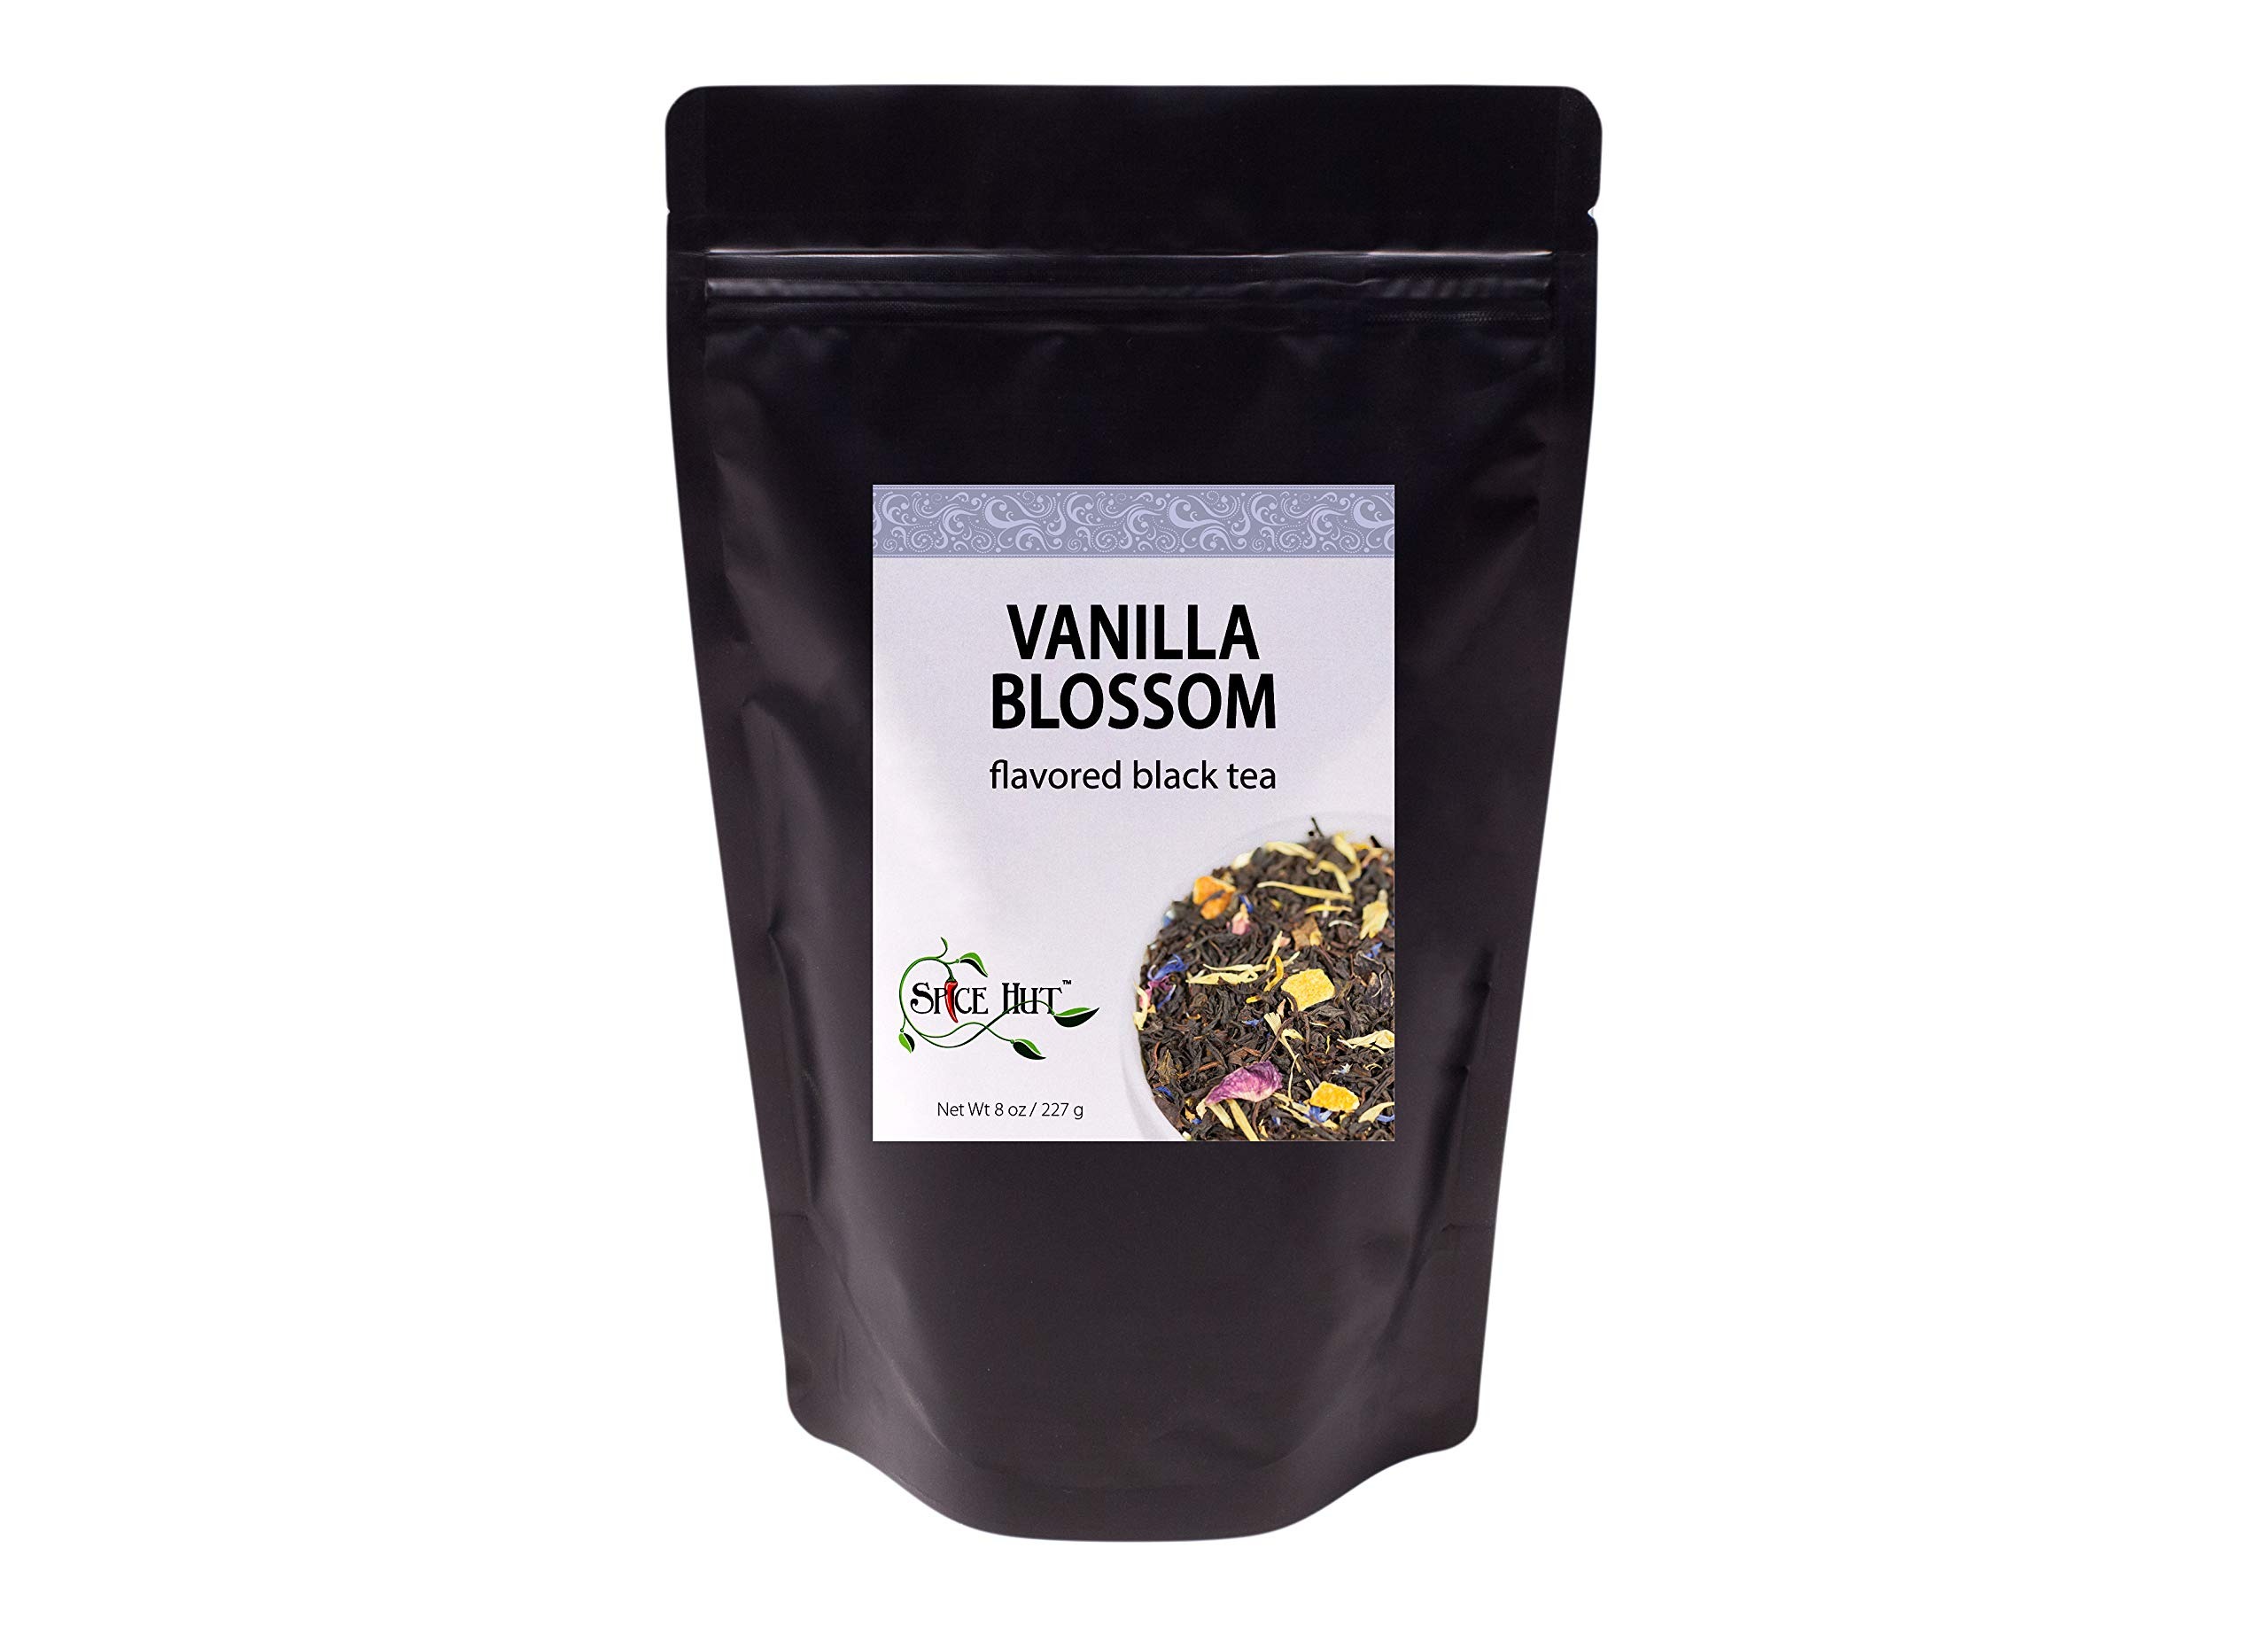
Item Name: Vanilla Blossom, Loose Leaf Flavored Black Tea - Caffeinated | bulk 8oz, 80-100 cups | The Spice Hut, First Sip of Tea
Bullet Point 1: REFRESHING -- This tea invokes all the feelings of a bright sunny day. The refreshing citrus fruit blends ever so smoothly with Madagascar Vanilla while notes of fresh rose blossoms fill your senses with summertime
Bullet Point 2: PURE INGREDIENTS -- Pink & Red Rose Petals, dried Orange, and Madagascar vanilla; no fillers, dustings, or artificial flavoring
Bullet Point 3: POWERFUL ANTIOXIDANTS -- Black Tea contains Polyphenols, Catechins, Theaflavins, and Thearubigins; Also contains Flavonoids, which are found in vegetables, fruits, red wine, and dark chocolate
Bullet Point 4: FOCUS & UPLIFTING -- Contains Caffeine and rich amino acid, L-Theanine, proven for long periods of calm and focused energy without a crash or jitters
Bullet Point 5: LOOSE-LEAF TEA -- is carefully plucked from the tea plant, provides full flavor, maintains its freshness, and reduces environmental waste
Value: 8.0
Unit: Ounce

Price: 30